Describe the emotion expressed in this image:  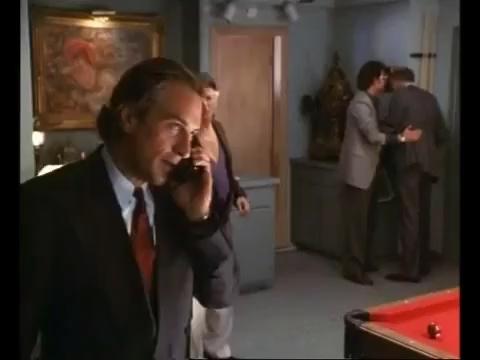
This person displays Pain, valence and arousal with low intensity.